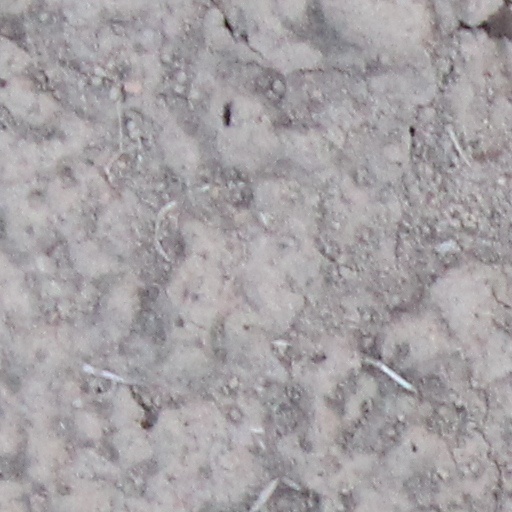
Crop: wheat